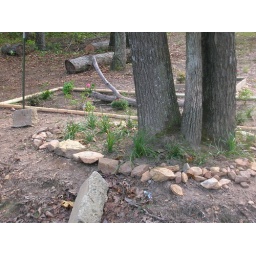
monkey grass around tree near mailbox